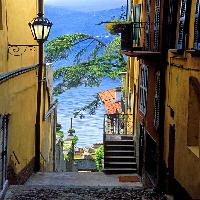
Weather: sun or clear